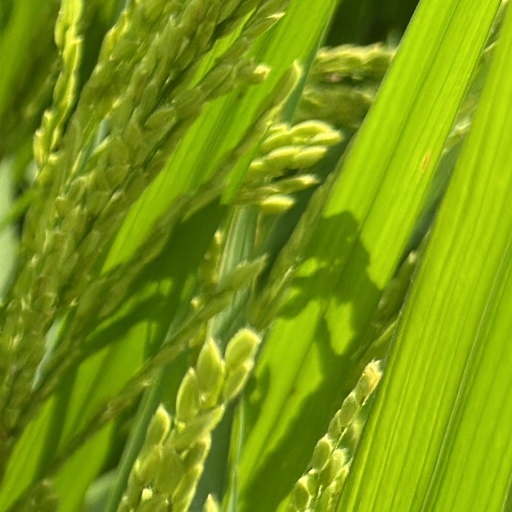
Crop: rice